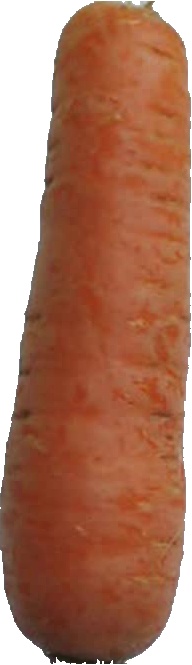
Label: carrot_1